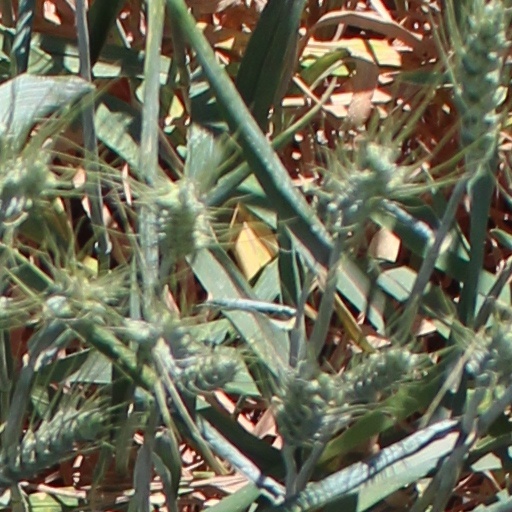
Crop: wheat